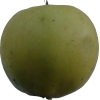
Label: Apple 13